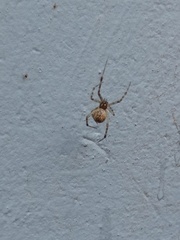
Species: Parasteatoda_tepidariorum